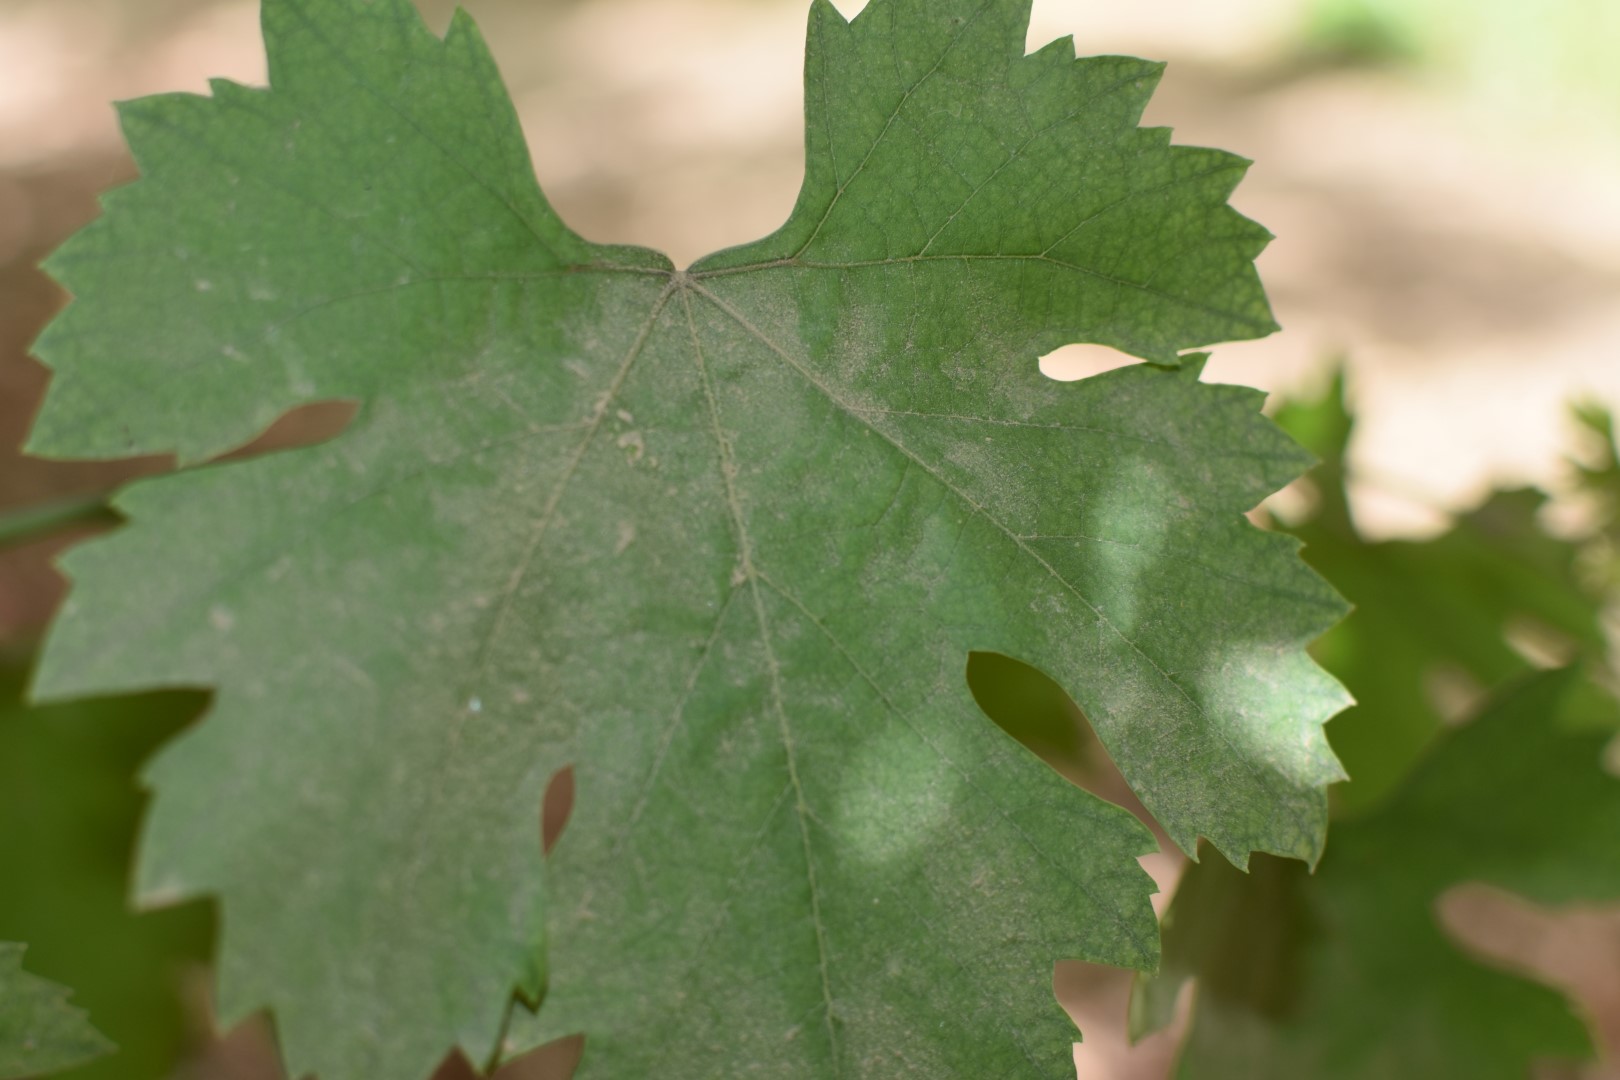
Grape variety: Riasi